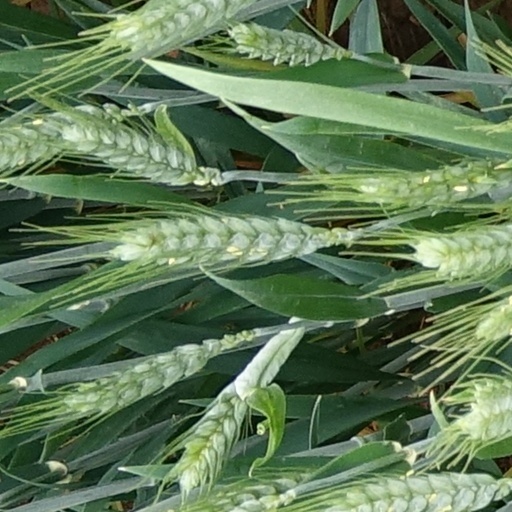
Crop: wheat